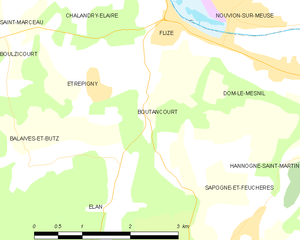
Carte des communes françaises: Boutancourt